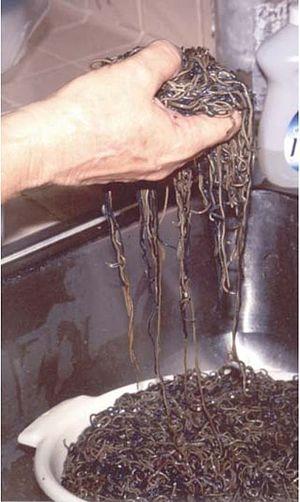
Les fruits de mer sont un nom donné aux animaux invertébrés marins comestibles. Dans l'acception la plus usuelle, il s'agit d'une grande variété d'organismes marins, à l'exception des poissons et des mammifères.